Human uses of animals

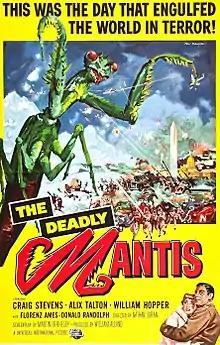
Poster for "The Deadly Mantis", 1957

Animals as varied as bees, beetles, mice, foxes, crocodiles and elephants play a wide variety of roles in literature and film, from "Aesop's Fables" of the classical era to Rudyard Kipling's "Just So Stories" and Beatrix Potter's "little books" starting with the 1901 "Tale of Peter Rabbit".